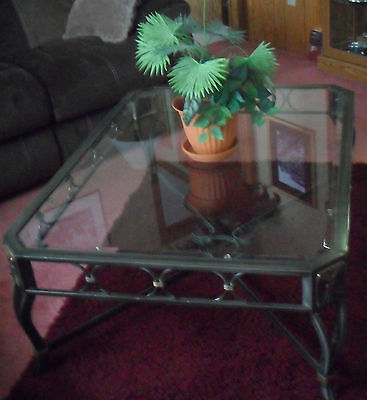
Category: table